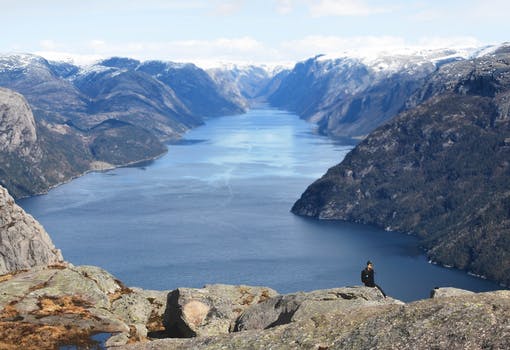
Label: No Watermark